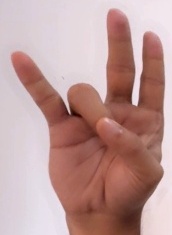
ASL sign: 7